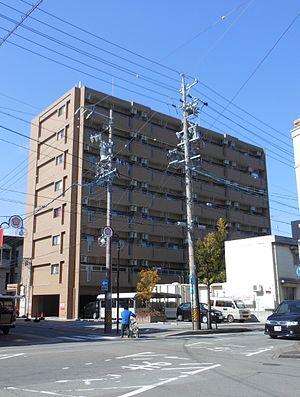
C'est le manoir nommé ""Maison Boulogne Ichinoki"" à Ise, Mie, Japon. Là était le cinéma ""Sekaikan."""